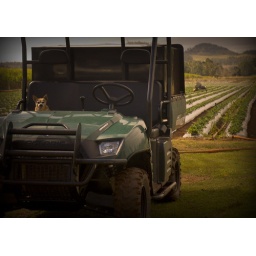
This little guy was ready to work, so photographic sitting in this big green truck ready to pick strawberries...